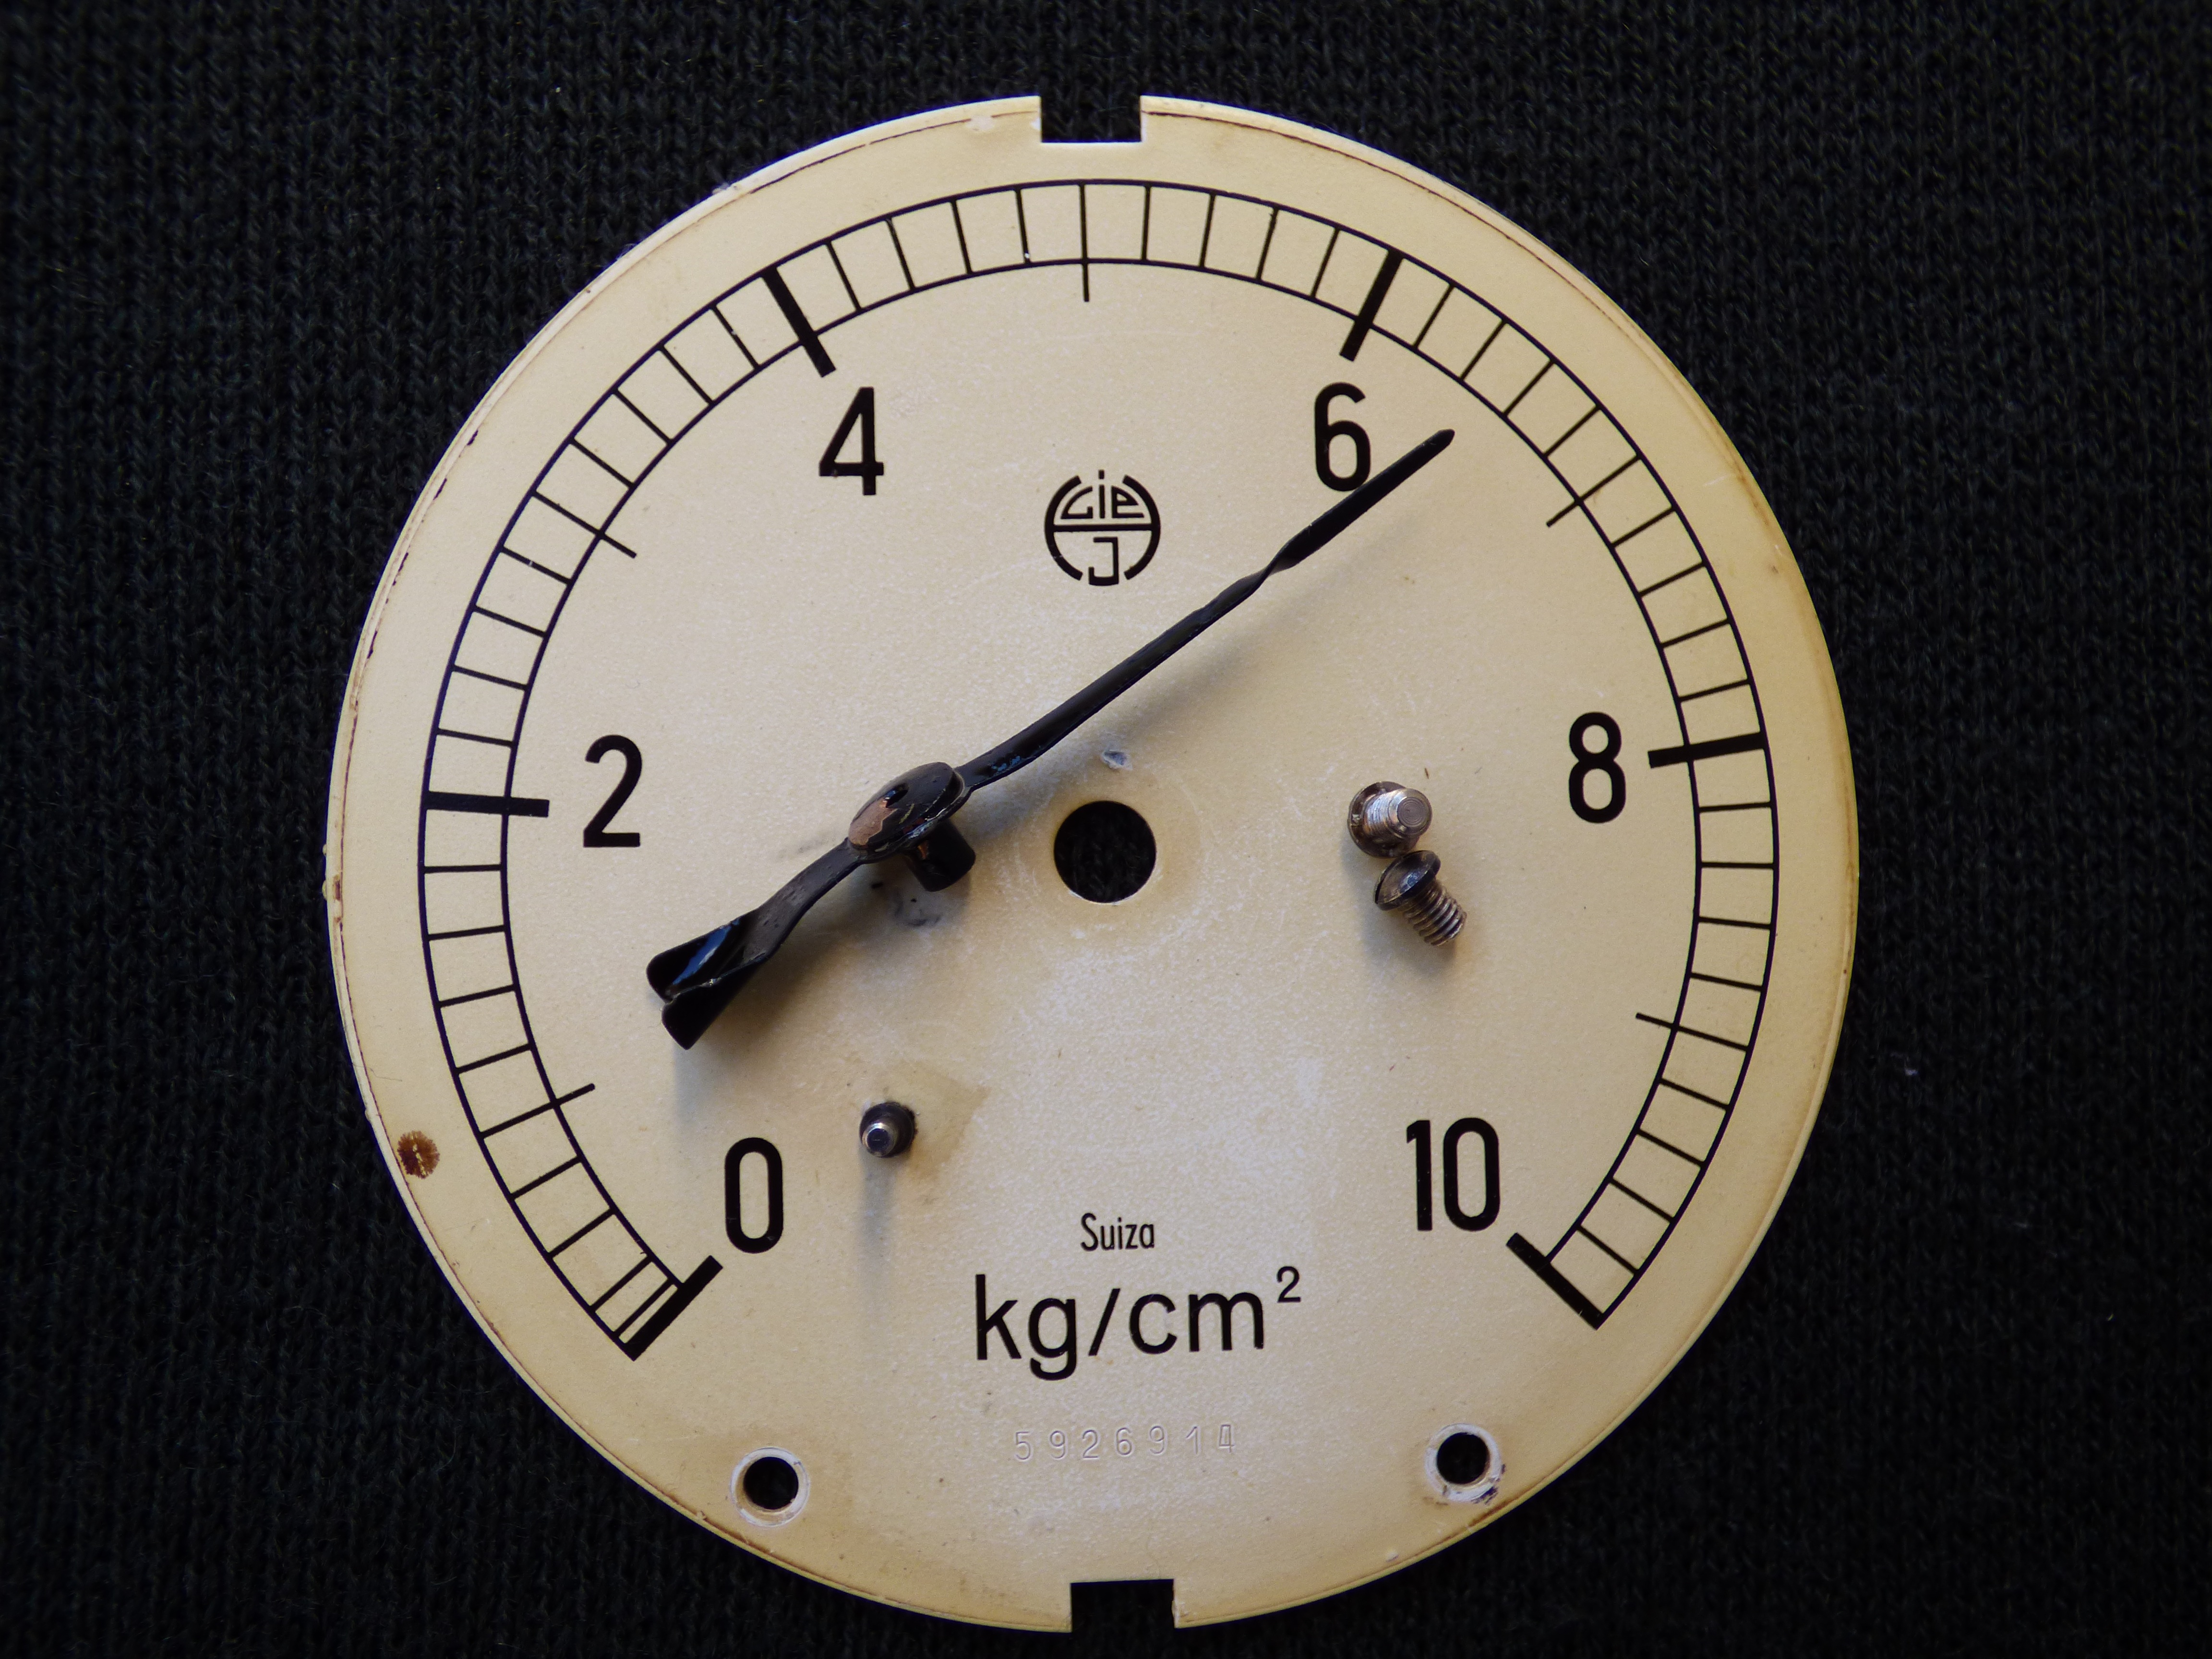
hand, needle, clock, tool, gauge, circle, disk, shape, quadrant, manometer disarmed, measuring instrument